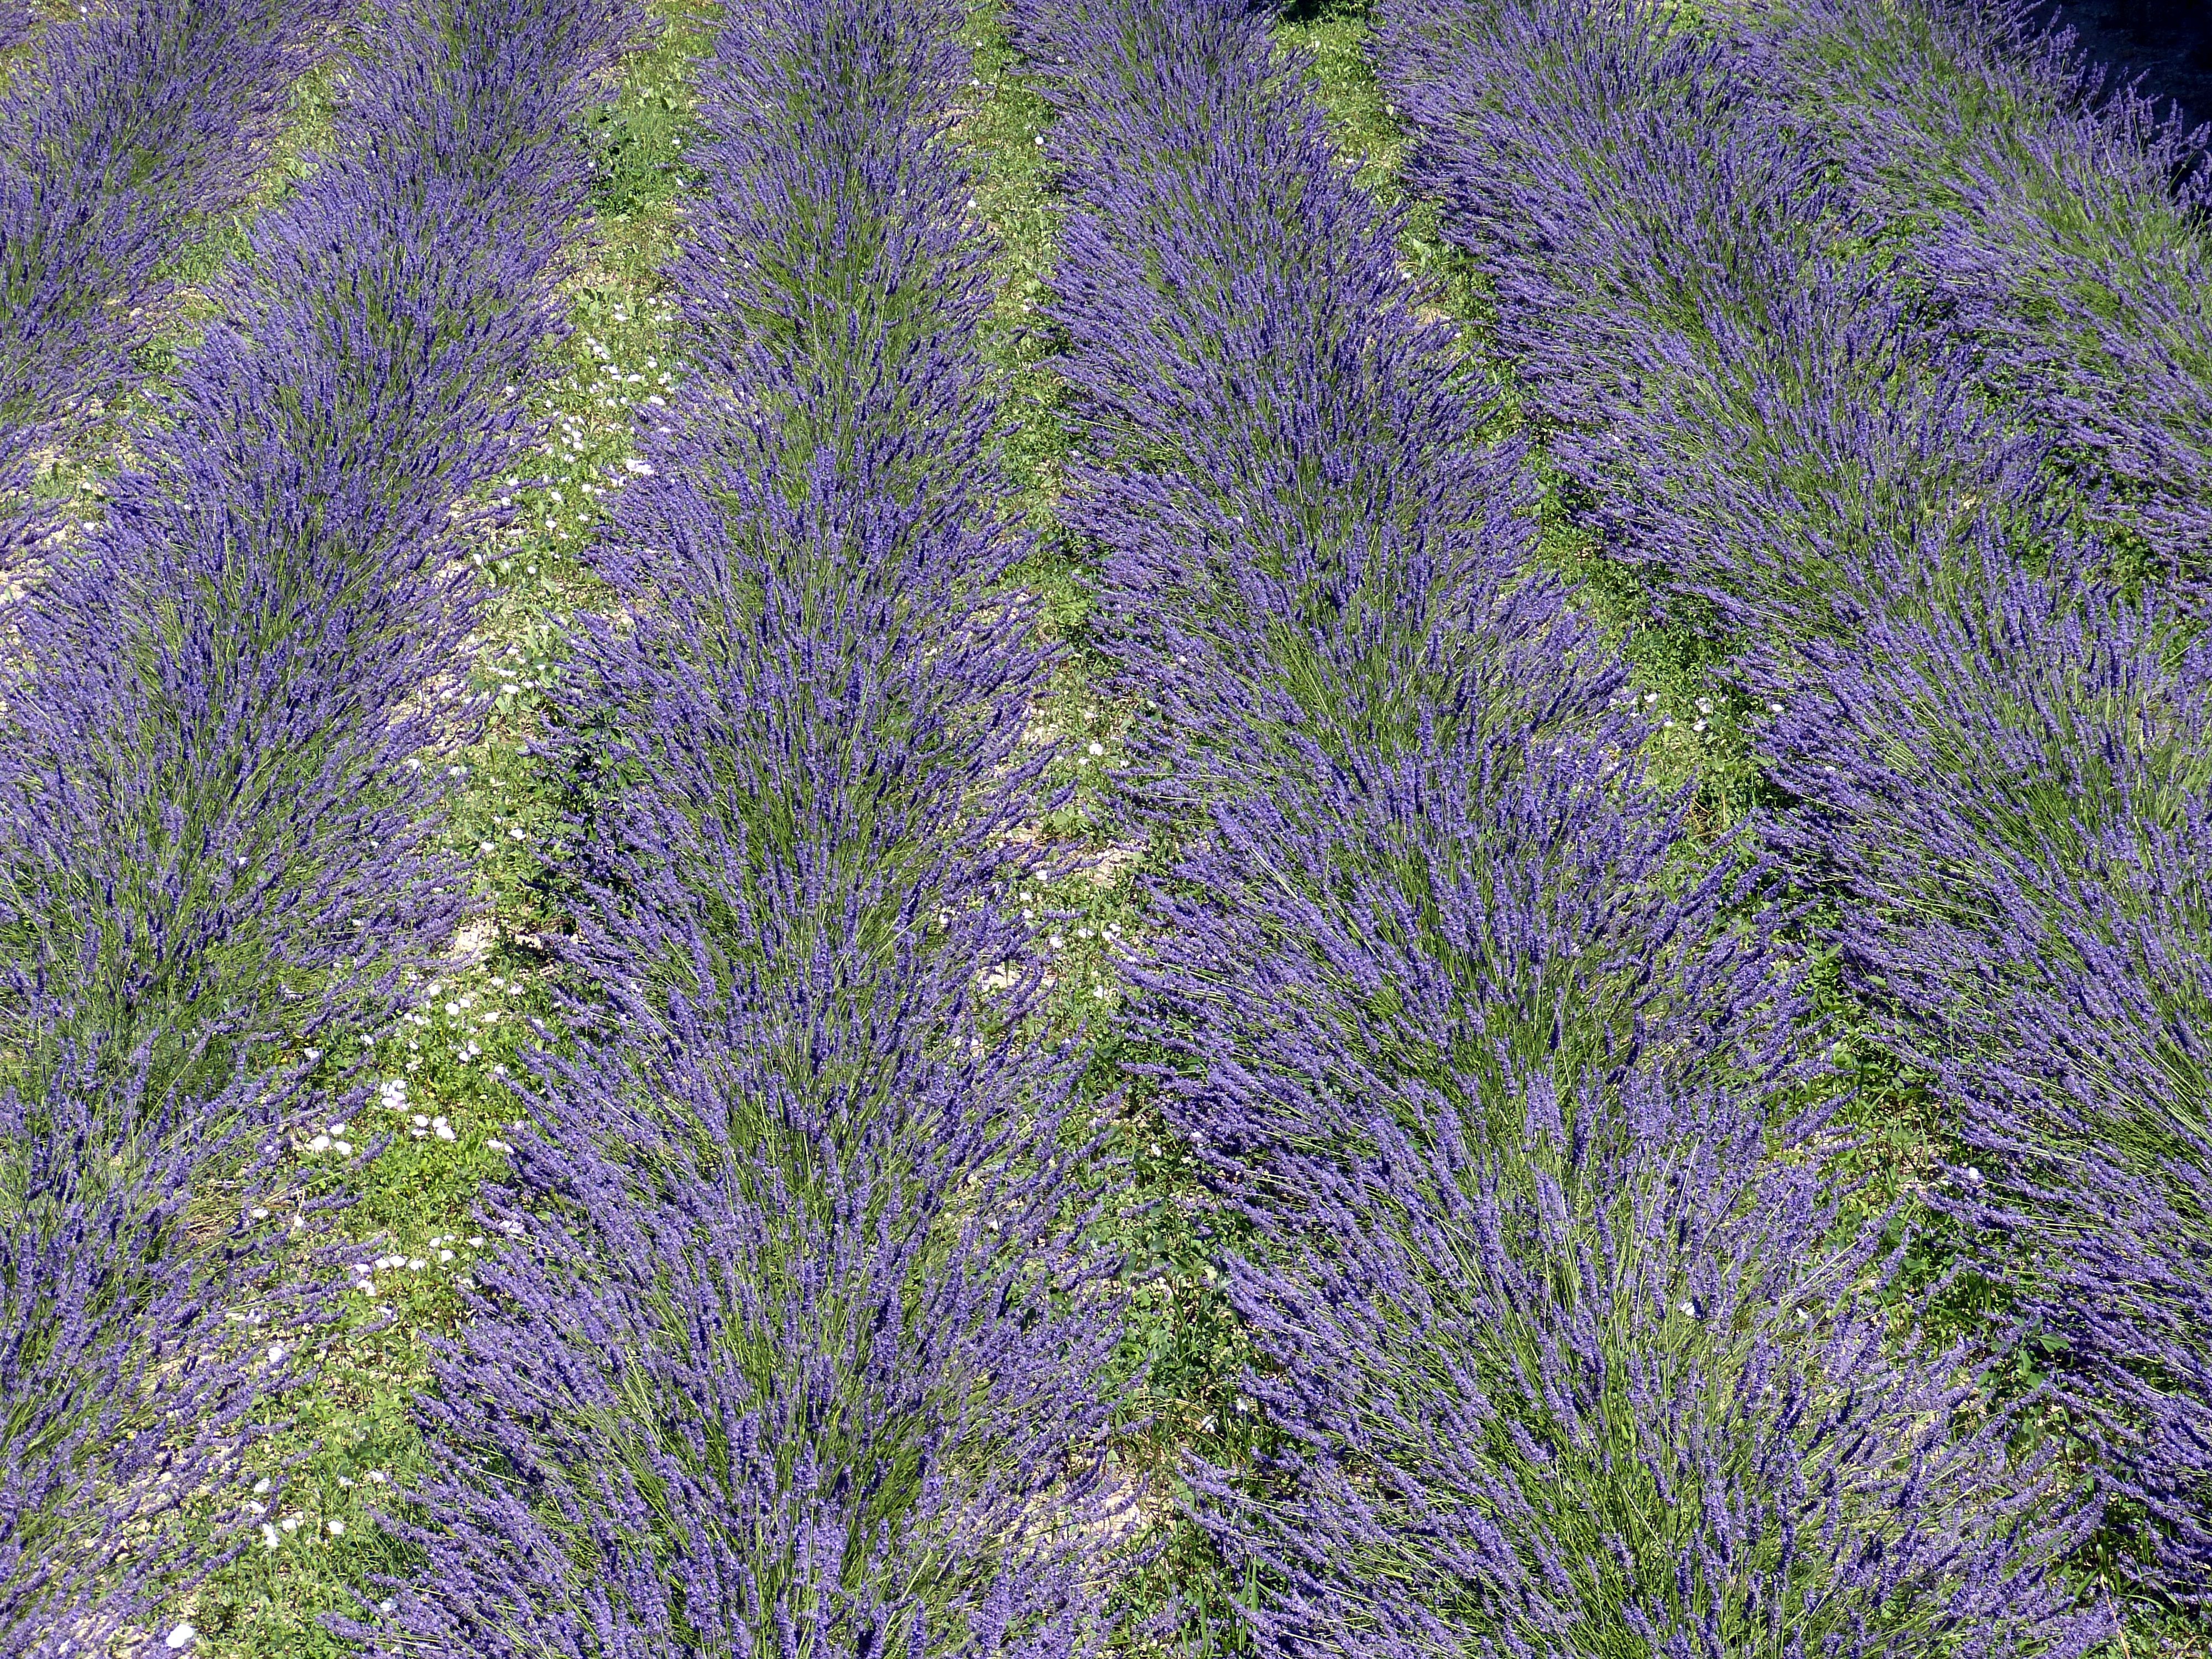
plant, field, flower, france, herb, garden, flora, lavender, wildflower, flowers, bed, violet, provence, fragrant, medicinal plant, flowering plant, lavendula, rhone, st remy, land plant, english lavender, french lavender, hyssopus, lavandula dentata